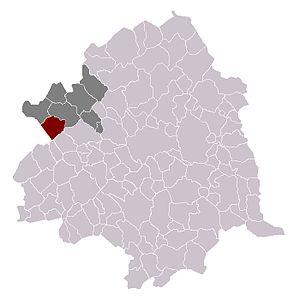
Bois Grenier canton d'Armentières arrondissement de Lille
Bois-Grenier est une commune française, située dans le département du Nord et la région Hauts-de-France. Bois-Grenier faisait partie de la communauté de communes de Weppes, en Flandre française, qui a choisi de rejoindre la Métropole Européenne de Lille en 2017.